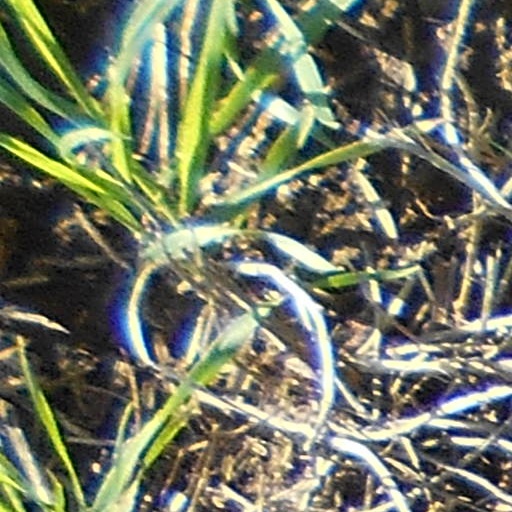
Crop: wheat